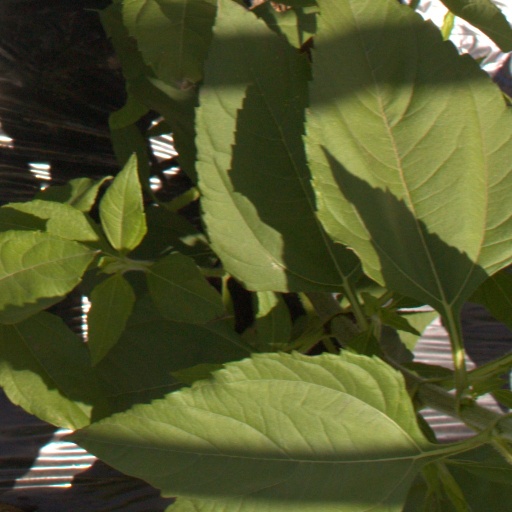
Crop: Jerusalem artichoke